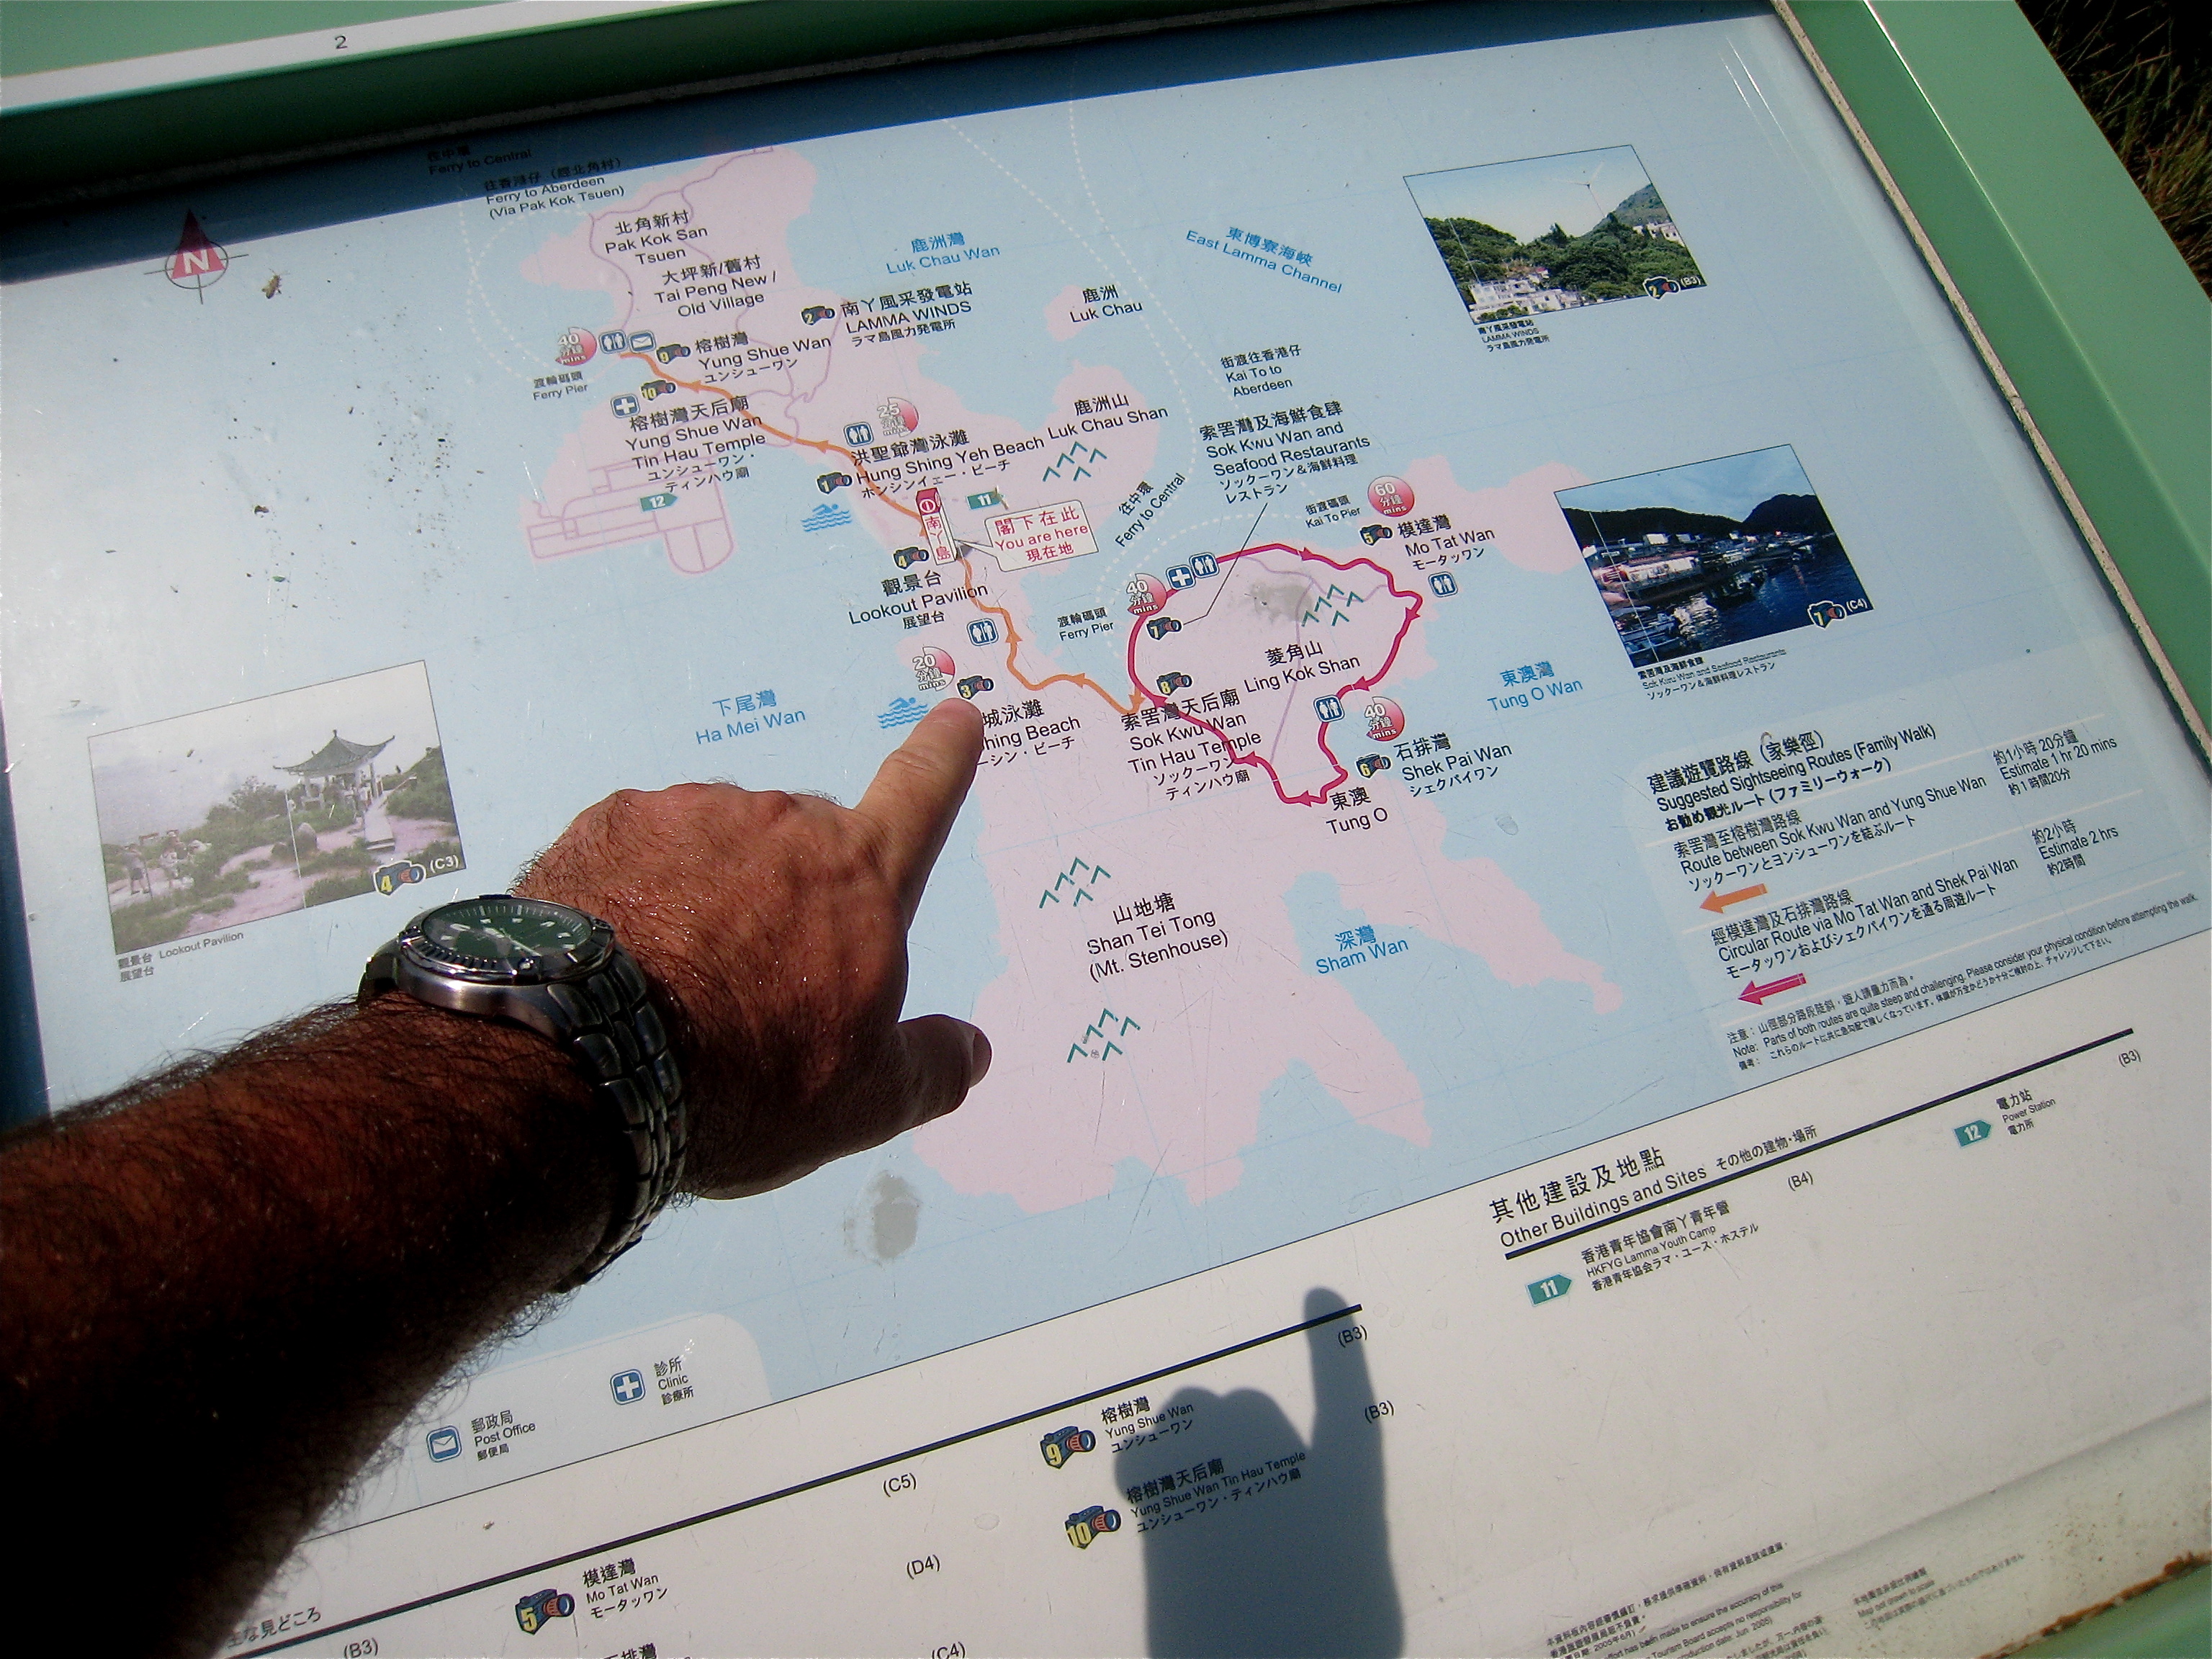
writing, art, design, hongkong, lamma